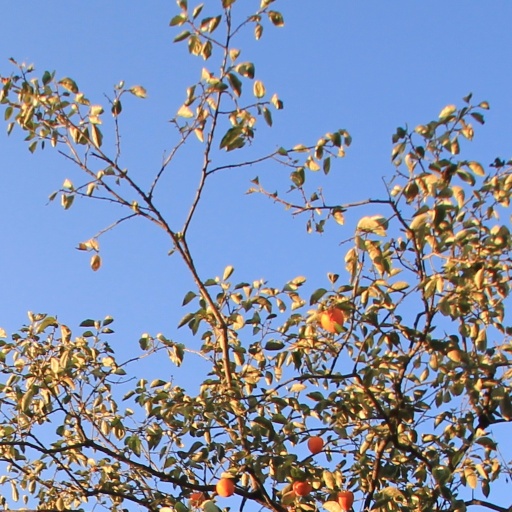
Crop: grape